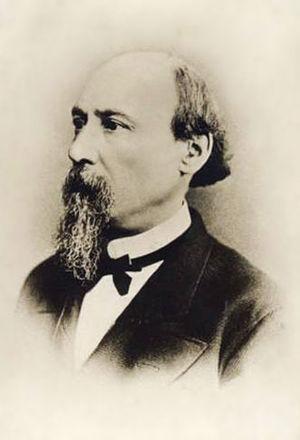
Visiteur inattendu est une toile du peintre russe Ilia Répine, peinte entre 1884 et 1888. Elle fait partie des collections de la Galerie Tretiakov.